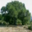
Label: oak_tree